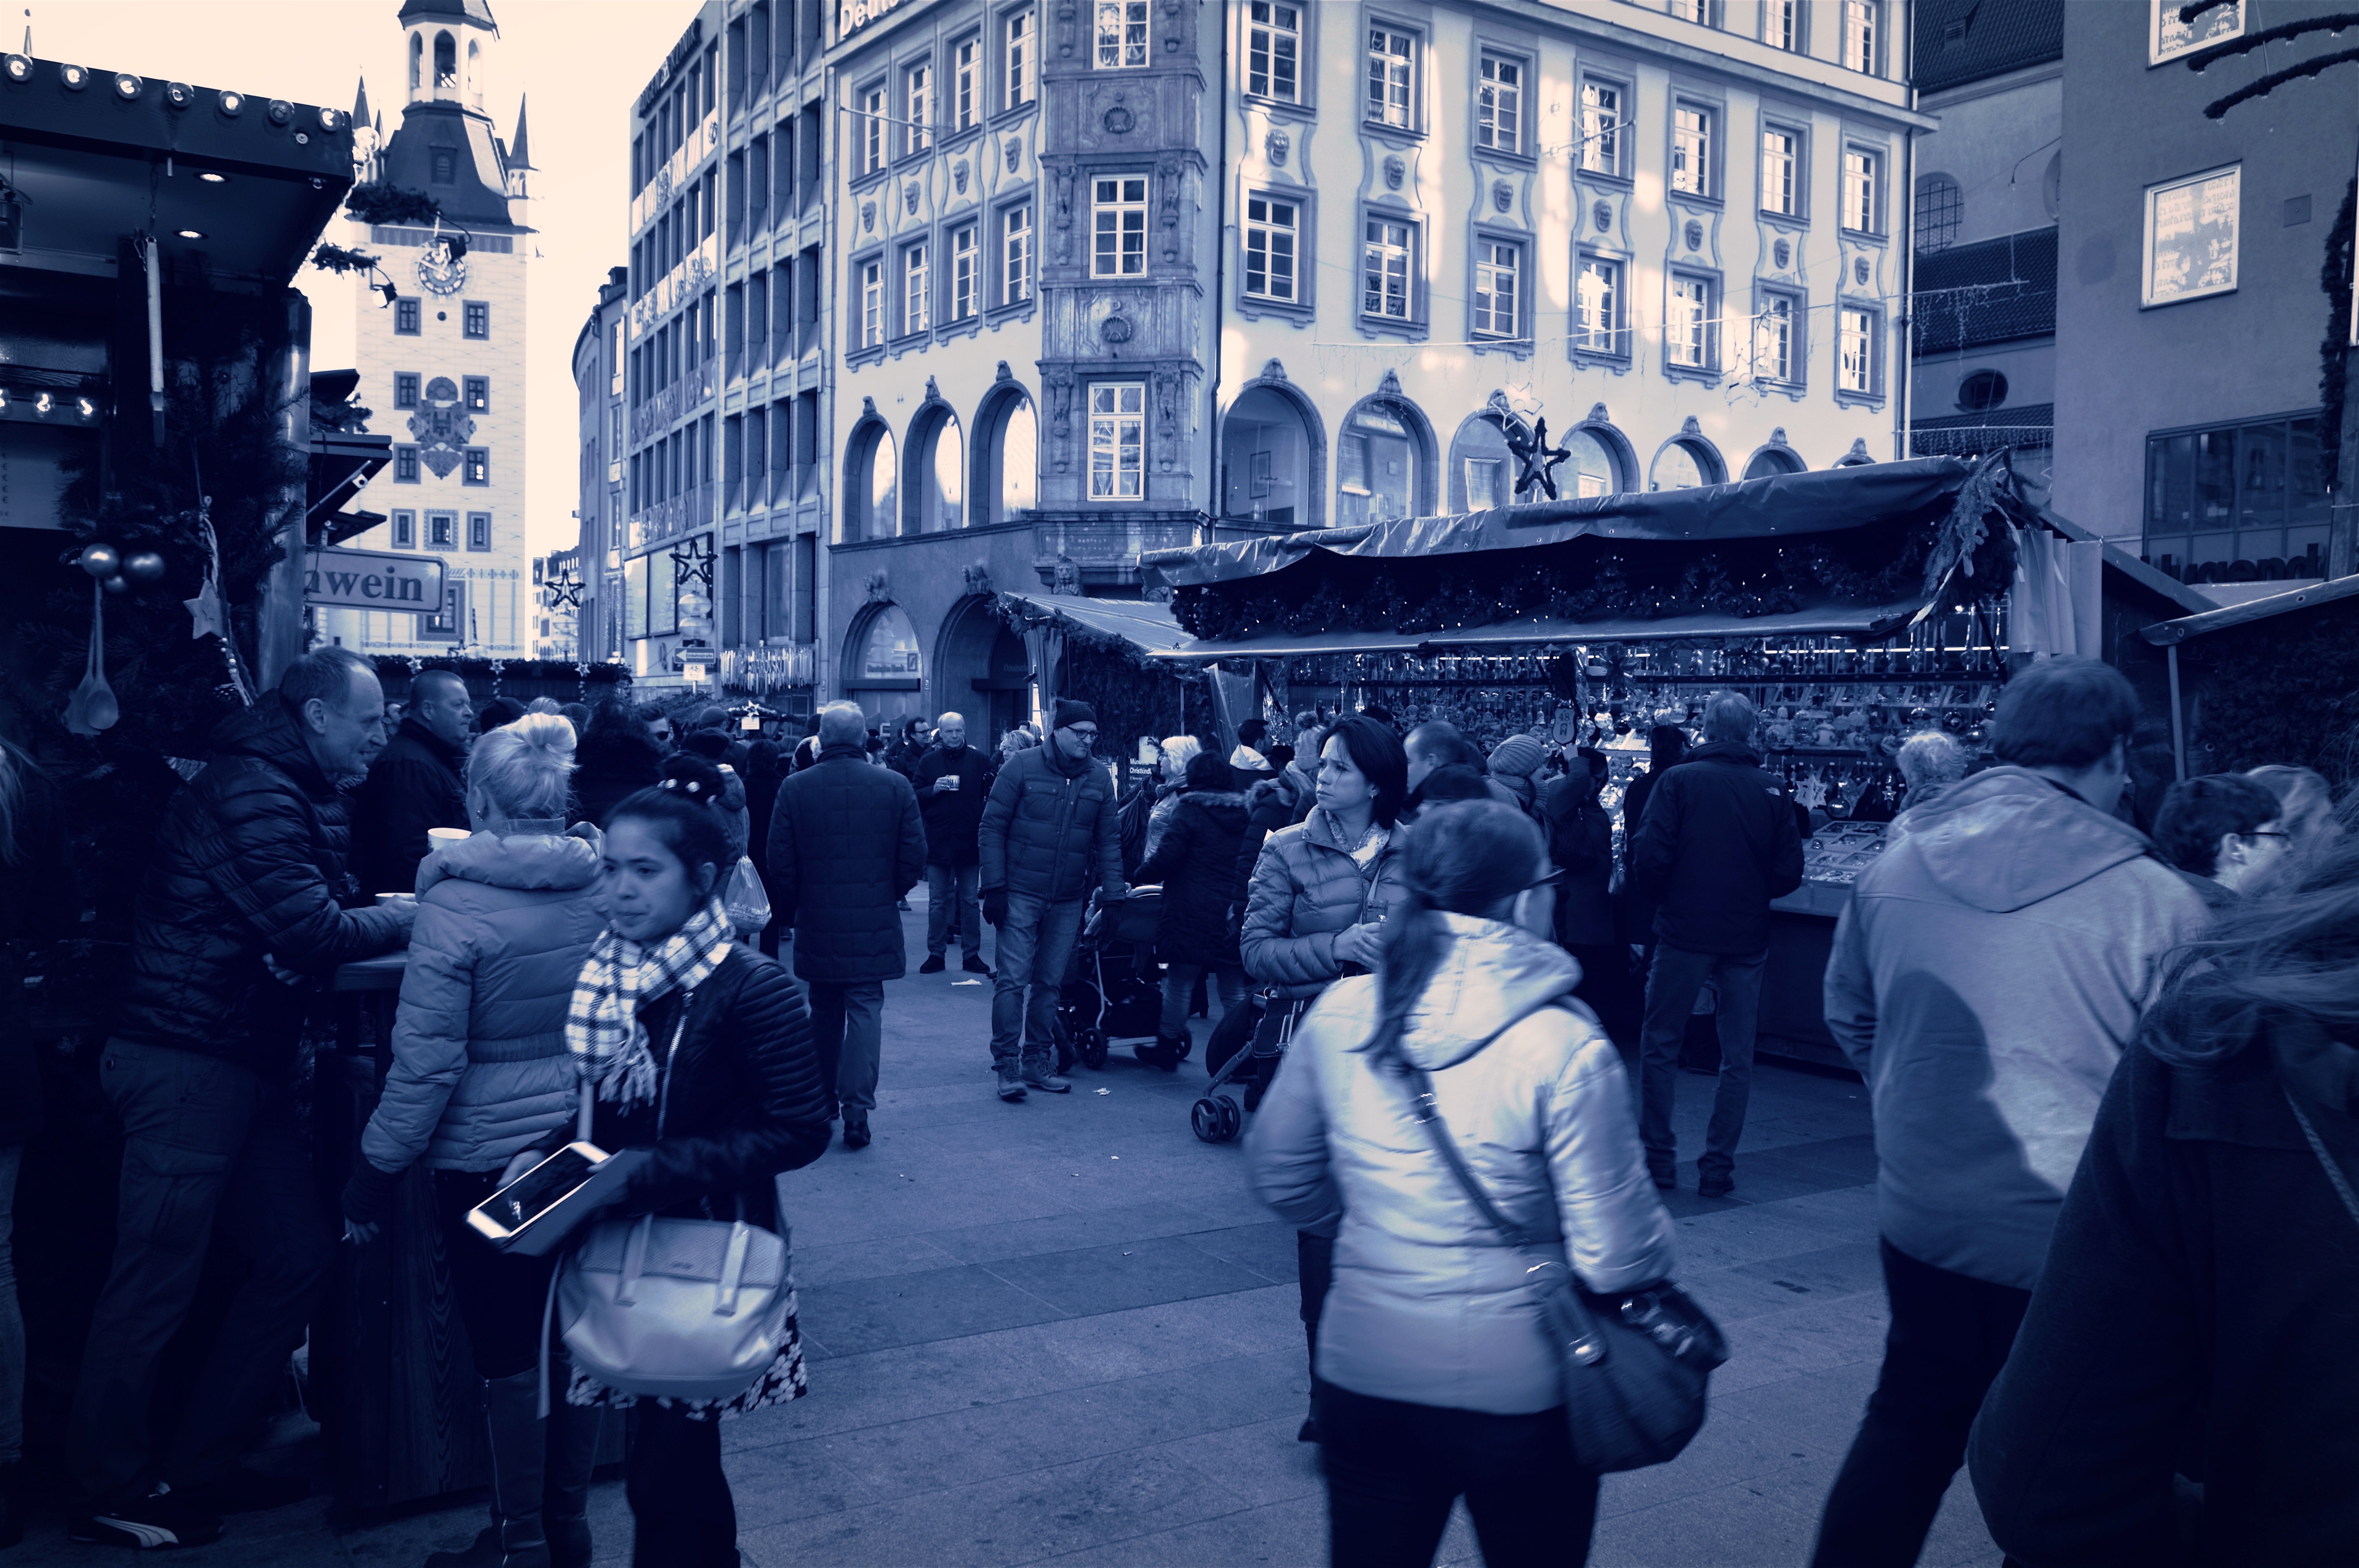
pedestrian, people, road, street, city, crowd, monochrome, infrastructure, photograph, urban area, human settlement